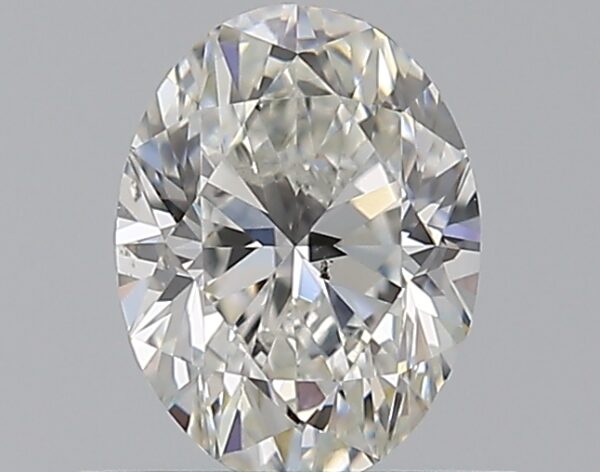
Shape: oval
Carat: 0.7
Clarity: SI1
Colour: G
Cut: GD
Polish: EX
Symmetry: GD
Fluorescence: N
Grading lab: GIA
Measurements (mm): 6.39 x 4.83 x 3.31